Elisabetta Manfredini-Guarmani

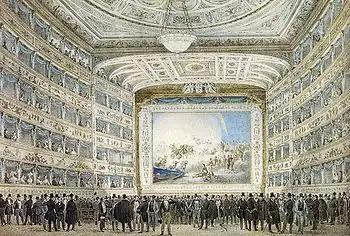
Teatro La Fenice in Venice where Manfredini-Guarmani sang in the world premieres of Rossini's "Sigismondo" and "Tancredi", Pavesi's "Teodoro", and Coccia's "Euristea"

In her later career, she no longer created new roles, but continued to sing leading soprano roles in operas already in the repertory. In addition to her appearances in revivals of Rossini's operas, she sang the title role in Mayr's "Medea in Corinto" several times as well as Clotilde in his "La rosa bianca e la rosa rossa". The critic in "Teatri, arti e letteratura" wrote of her 27 December 1828 performance in "La rosa bianca e la rosa rossa" at Rimini: